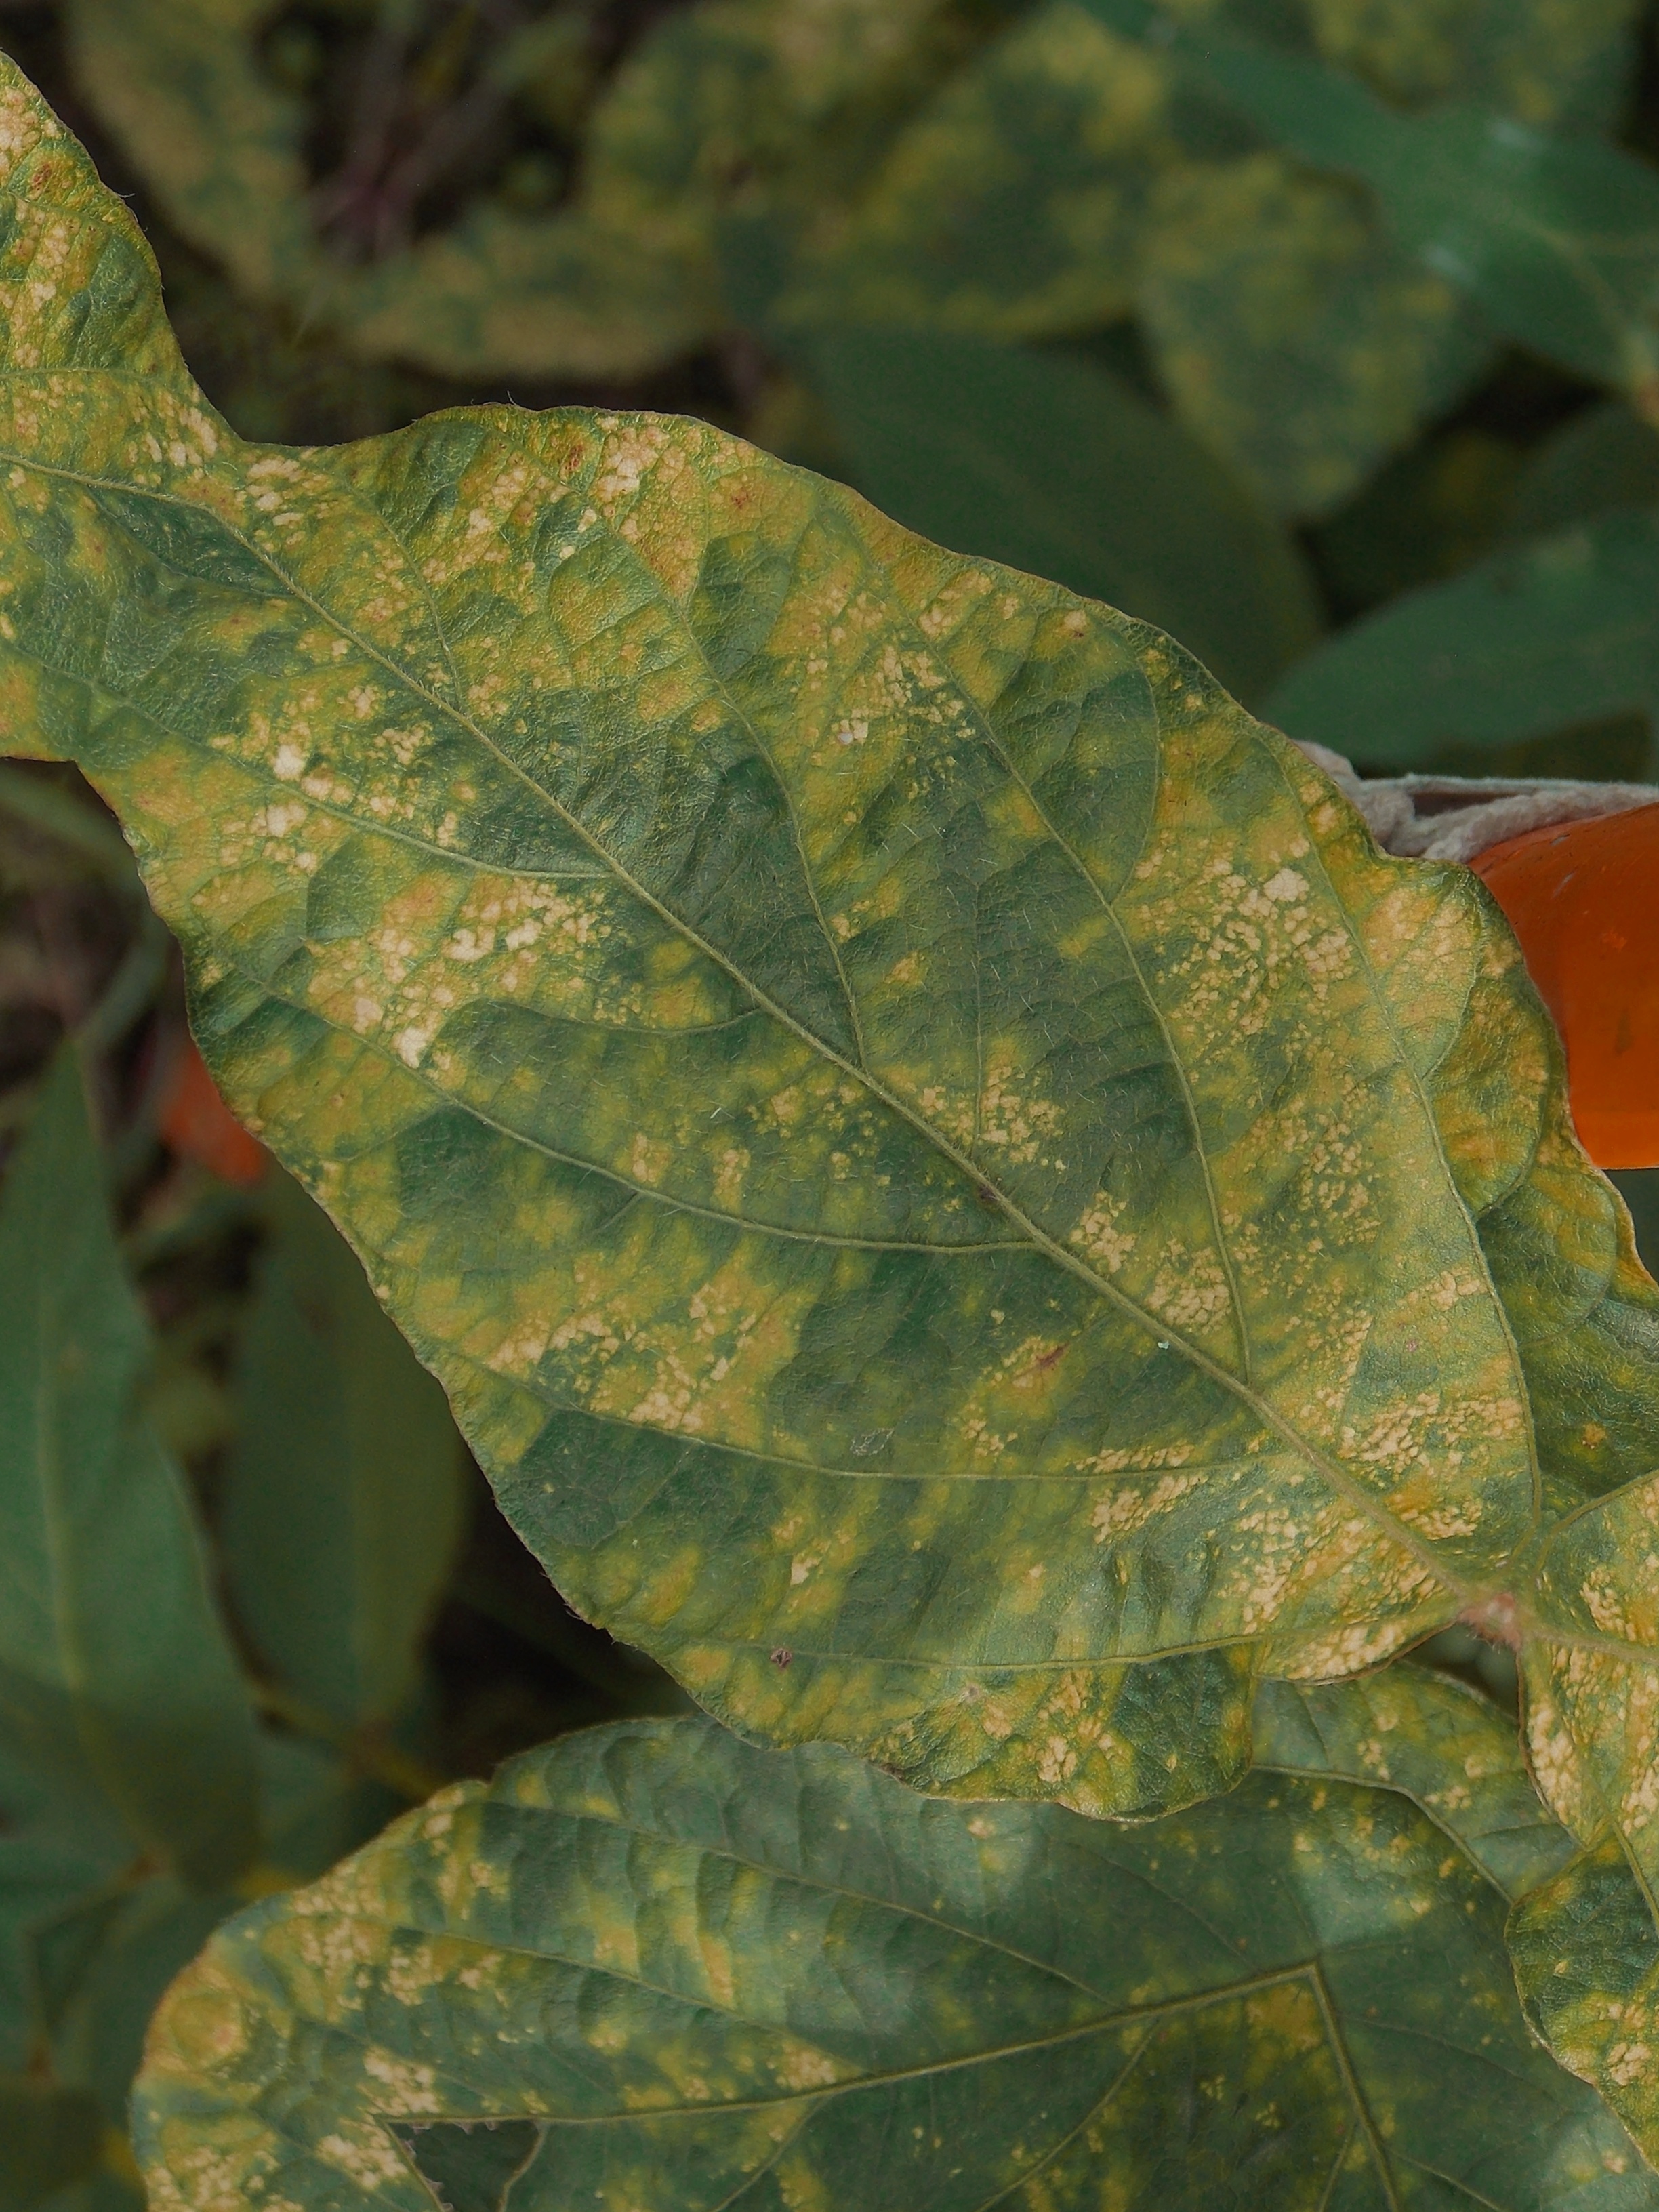
Label: Disease